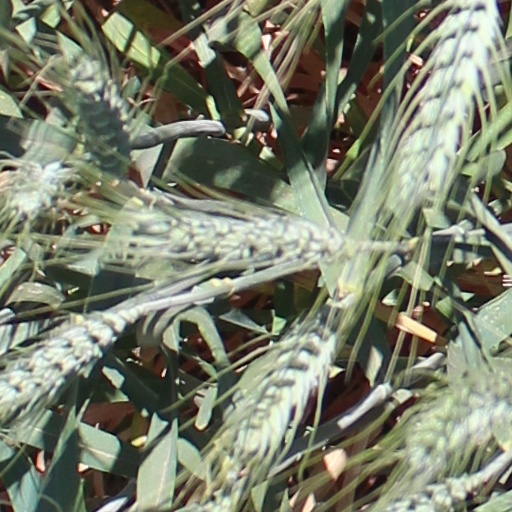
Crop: wheat